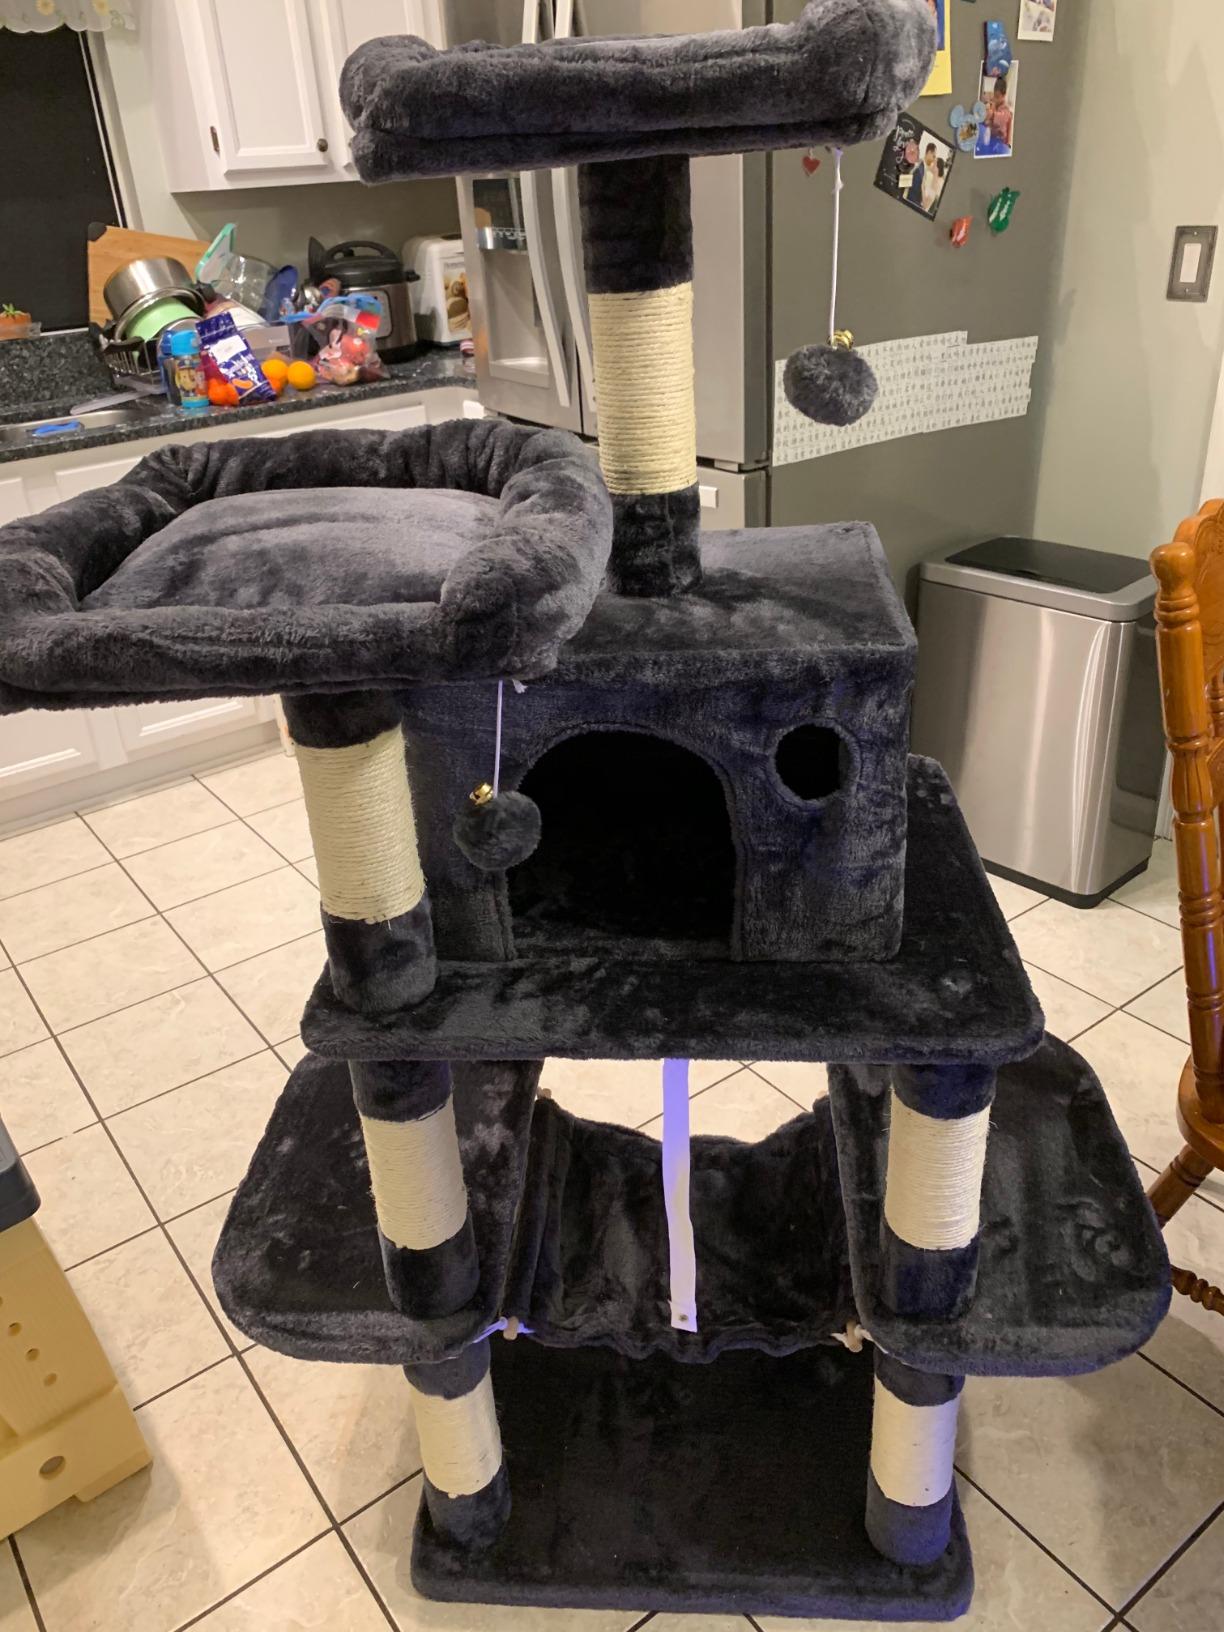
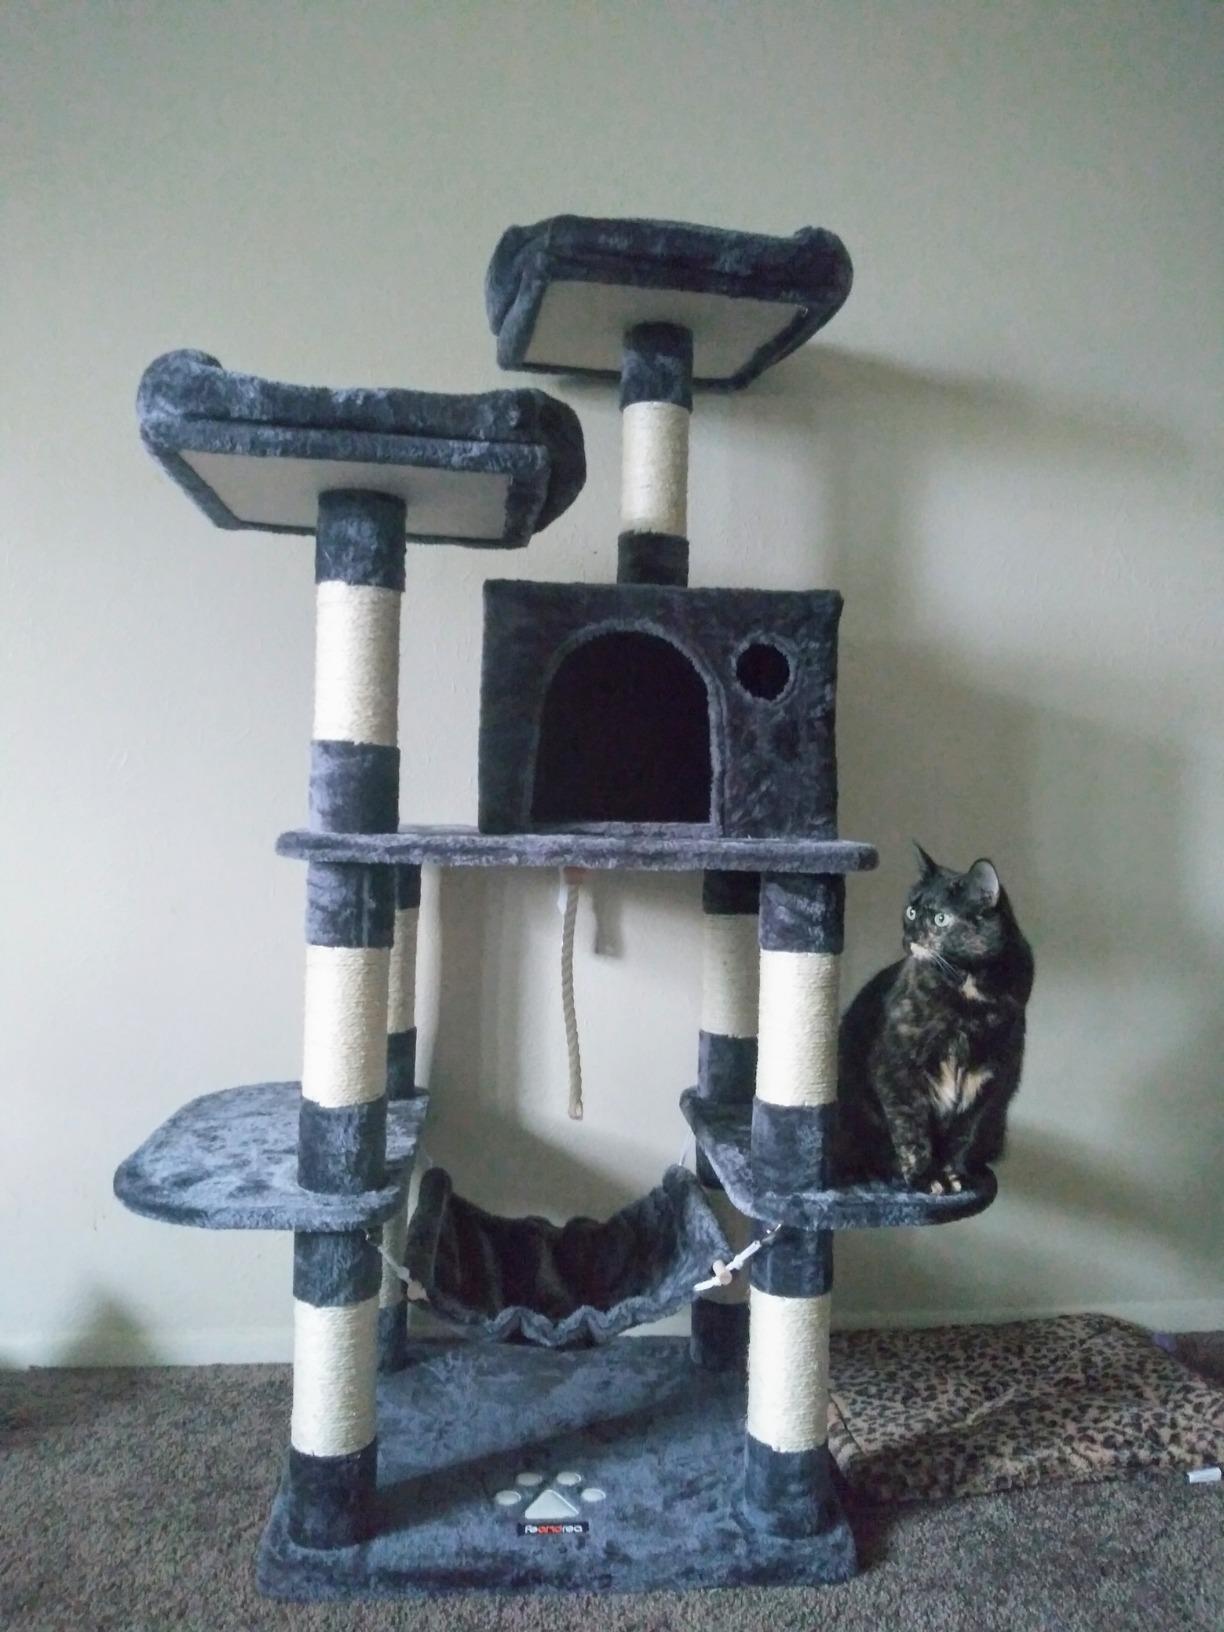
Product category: items_cat tree
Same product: yes